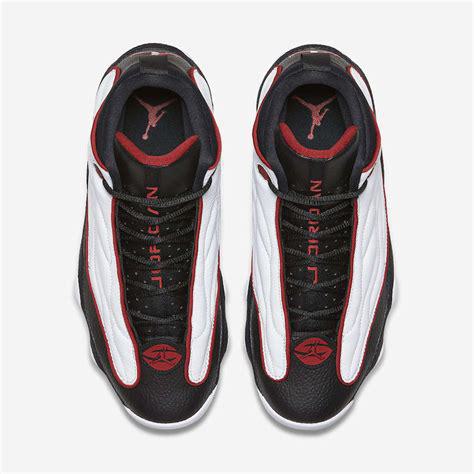
Brand: Jordan
Model: Pro Strong